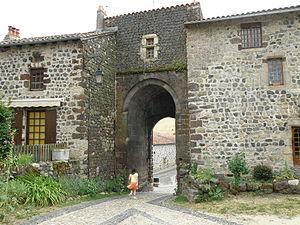
Arlempdes, comm. de la Haute-Loire, France (région Auvergne). La poterne (arche voûtée en berceau brisé), face nord.
Arlempdes est une commune du département de la Haute-Loire, dans la région Auvergne-Rhône-Alpes, en France, située à 27 km environ au sud-est du Puy-en-Velay. Ses habitants sont appelés les Arlempdois.
Cet article recense les monuments historiques de l'est de la Haute-Loire, en France.